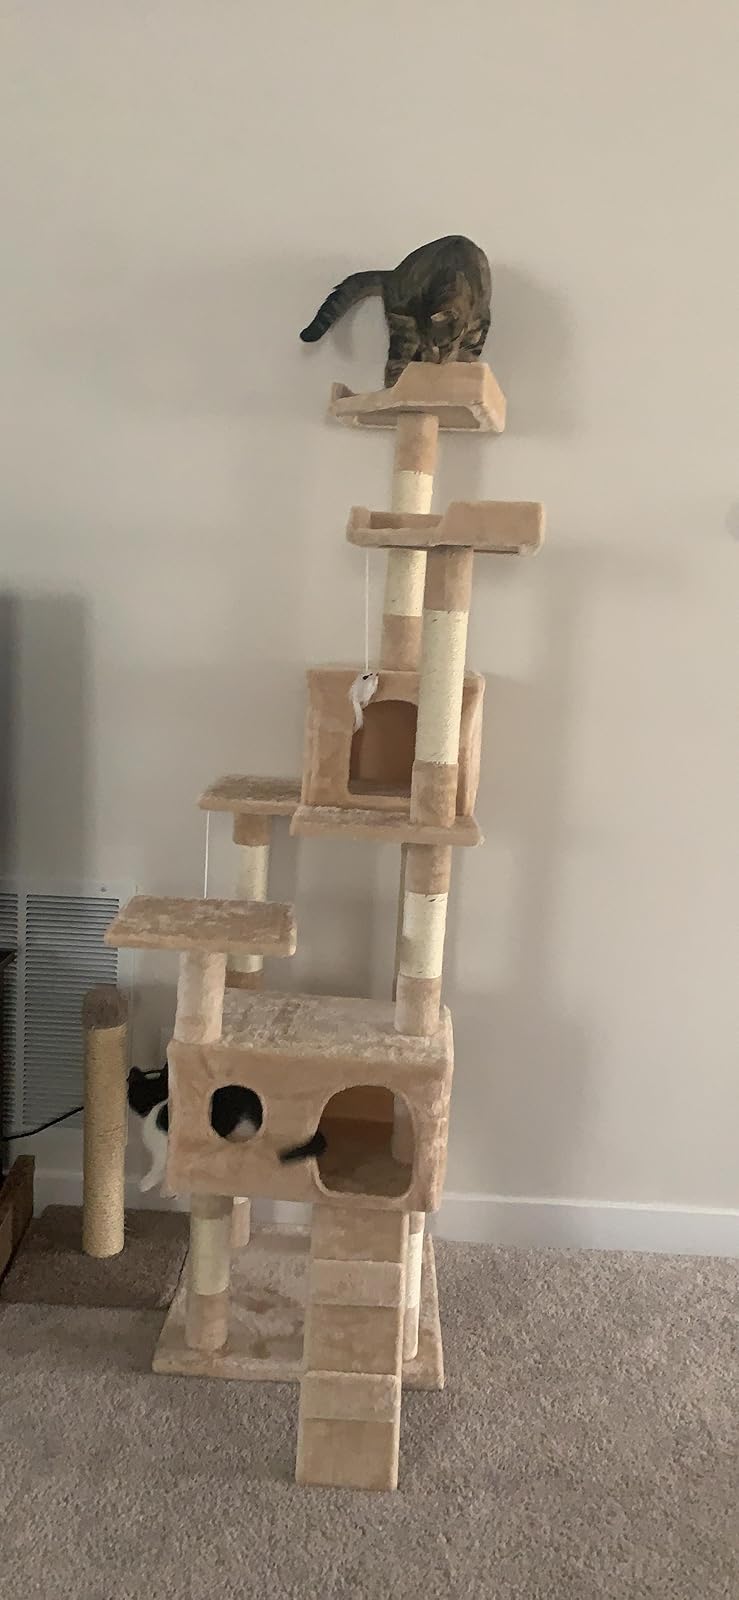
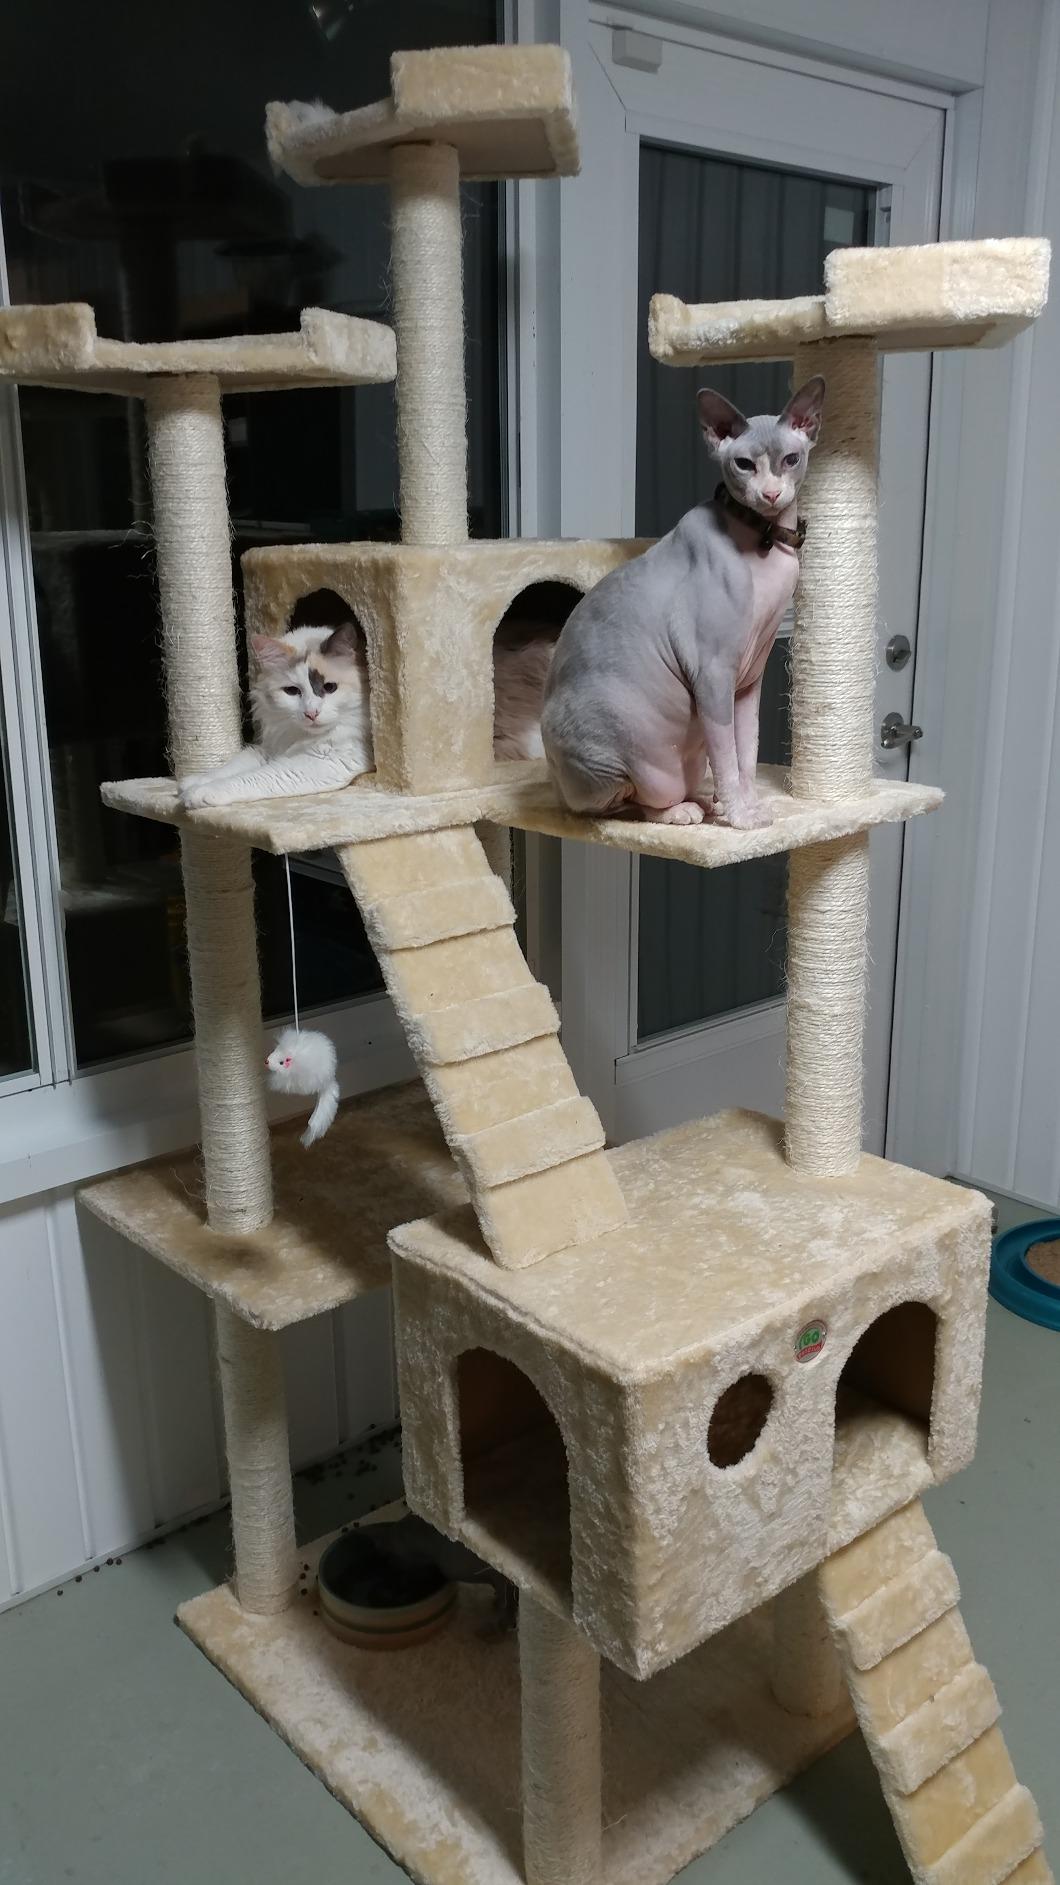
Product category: items_cat tree
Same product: no